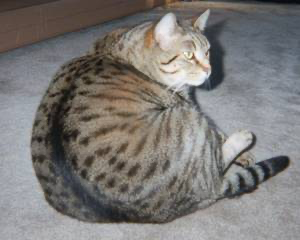
Animal: cat
Breed: Egyptian Mau